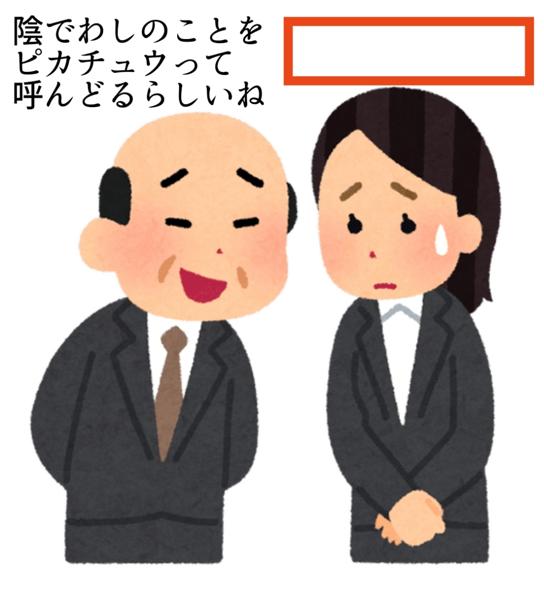
回答: ライチュウで仕事辞めます